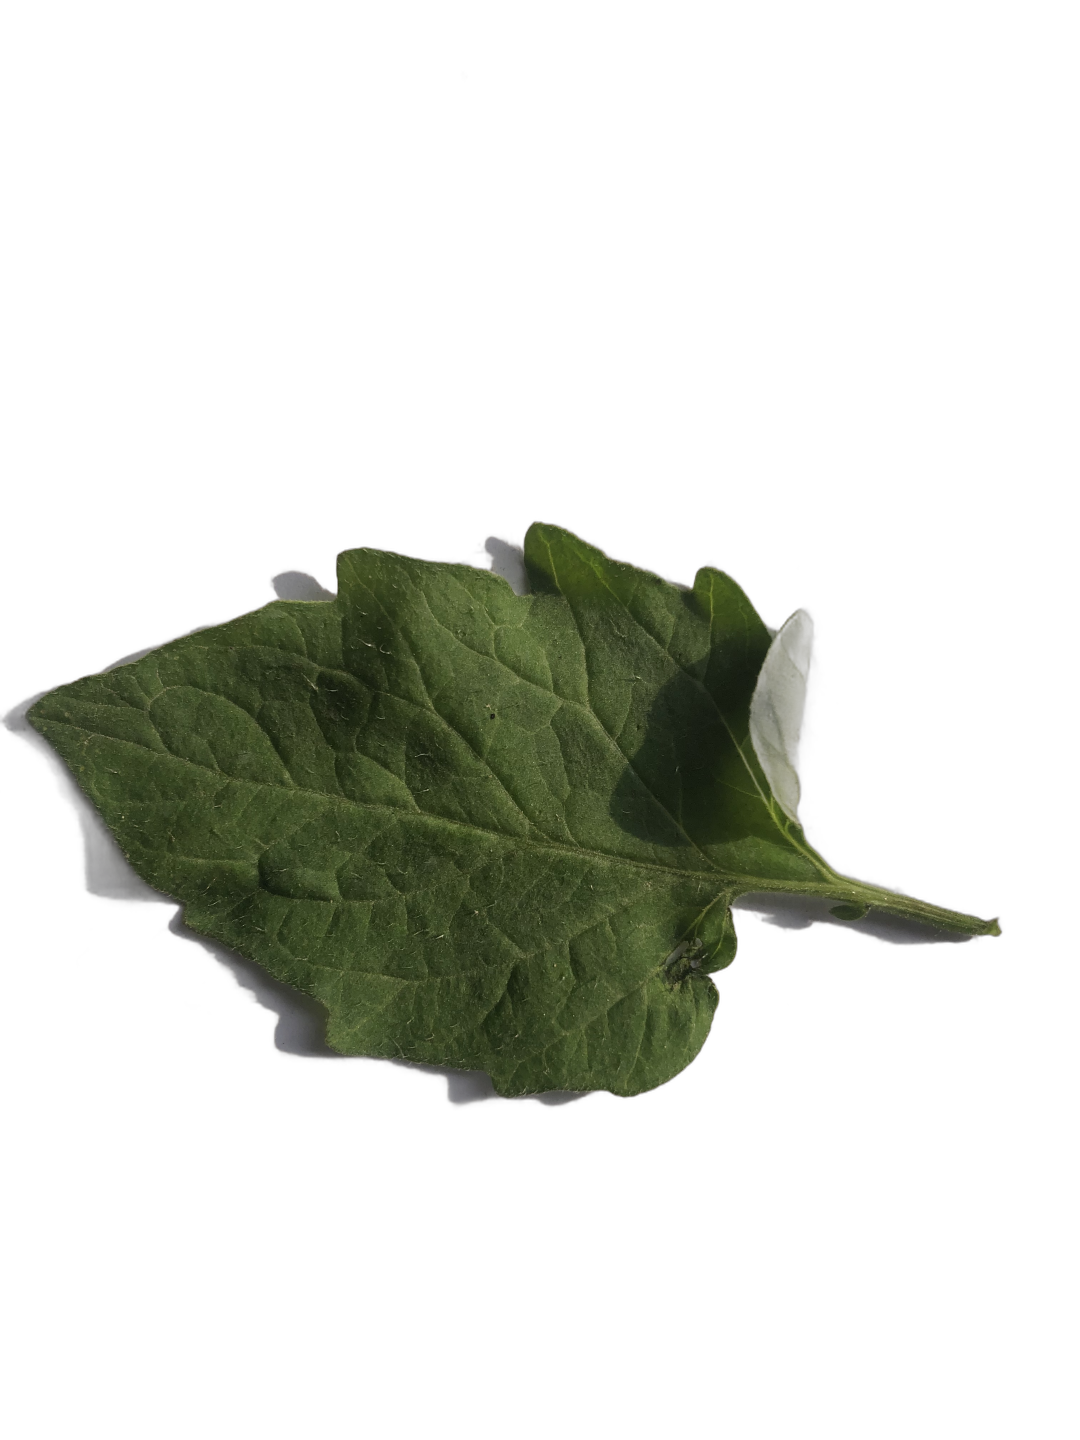
Crop: Tomato
Label: Healthy